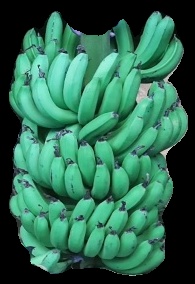
Variety: pachbale
Grade: grade1